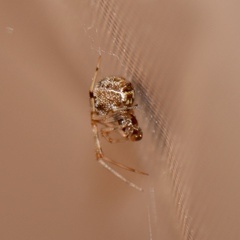
Species: Parasteatoda_tepidariorum